From Corleone to Brooklyn

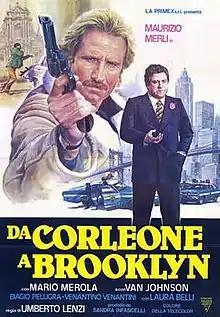

From Corleone to Brooklyn (original title: Da Corleone a Brooklyn) is an Italian "poliziotteschi" film directed by Umberto Lenzi. The film was released in Italy on 13 April 1979 and stars Maurizio Merli, Mario Merola and Van Johnson.